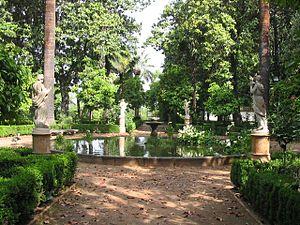
Le Parc Carmen de los Mártires est situé dans la ville andalouse de Grenade, en Espagne.